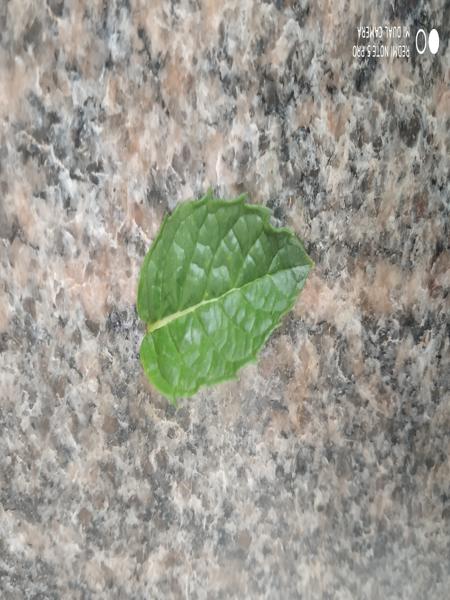
Plant: Mint